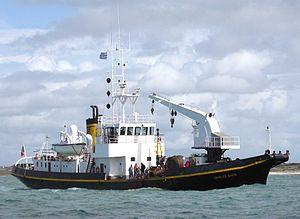
Créé en 1806, en France, le service des phares et balises est chargé d'entretenir les dispositifs d'aide à la navigation mis en place le long des côtes de France et d'Outre-mer pour signaler les dangers et baliser les routes maritimes et les chenaux d'accès aux ports. Ce service relève de la direction interrégionale de la Mer.